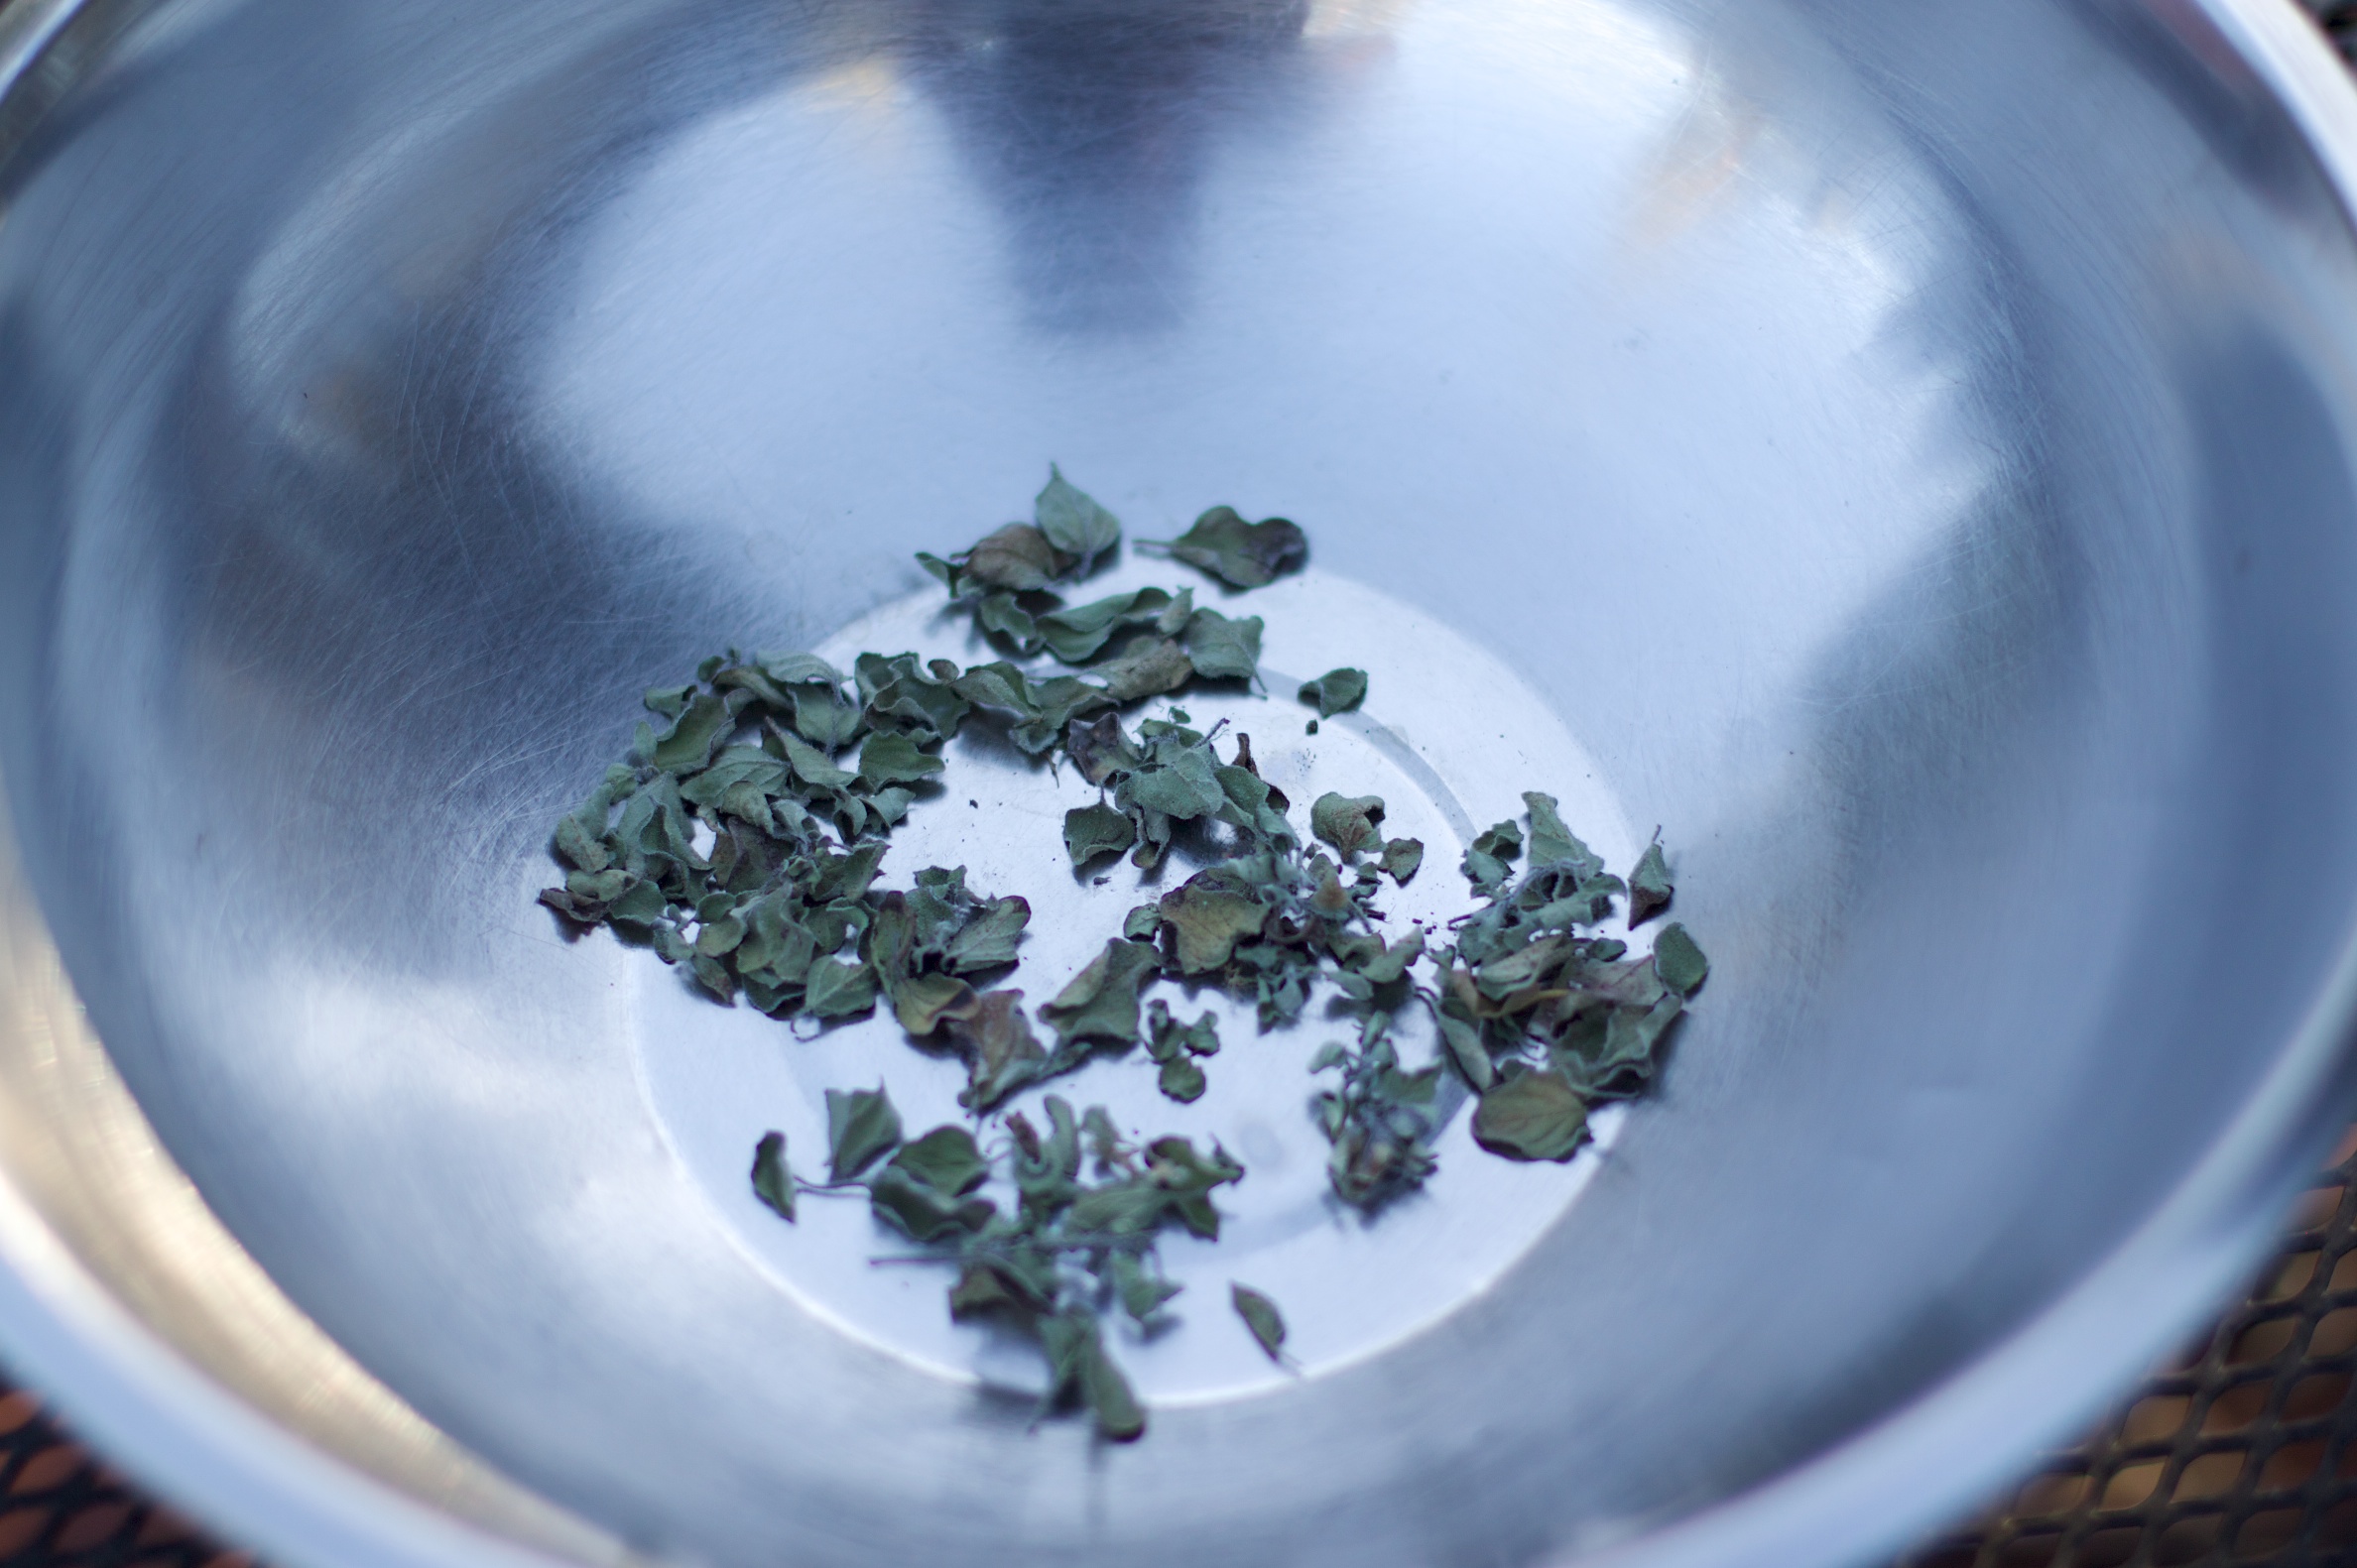
plant, flower, food, herb, produce, vegetable, drink